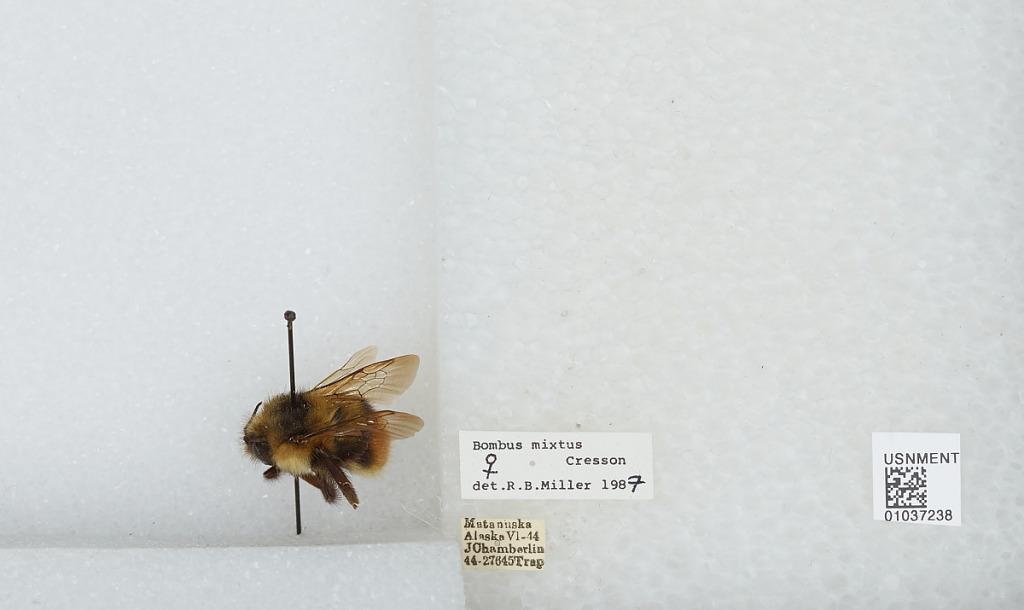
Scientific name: Bombus (Pyrobombus) mixtus Cresson
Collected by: J. Chamberlin
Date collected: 1944-6-
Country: United States
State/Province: Alaska
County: Matanuska-Susitna
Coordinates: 62.4, -149.58
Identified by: Miller, R. B.